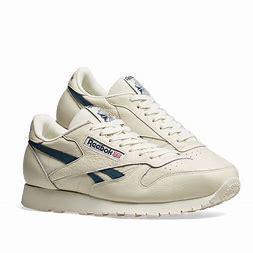
Brand: Reebok
Model: Classic